Keezha Sarakkalvilai

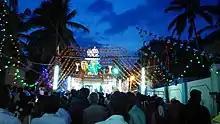
Chithirai Festival Saturday evening.

There are four important festivals, one in Chithirai (Exclusively for Bathirakali Amman) தமிழில்: சித்திரை திருவிழா. Second is in Aadi (For Bathirakali Amman & Sudalaimada Swamy) தமிழில்: ஆடி திருவிழா. The third is in Purattasi (Navarathri vizha- Nine nights) தமிழில்: நவராத்திரி விழா. The Fourth is in Karthigai (Specially for Bathirakali Amman) தமிழில்: கார்த்திகை திருவிழா. During the Chithirai festival, on the third weekend is celebrated grandly in every year for the goddess Bathirakali Amman. And also they will celebrate Pongal and Deepavali very well every year.